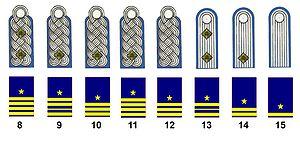
Les grades de la Wehrmacht étaient différents dans les trois armées Heer, Luftwaffe et Kriegsmarine.